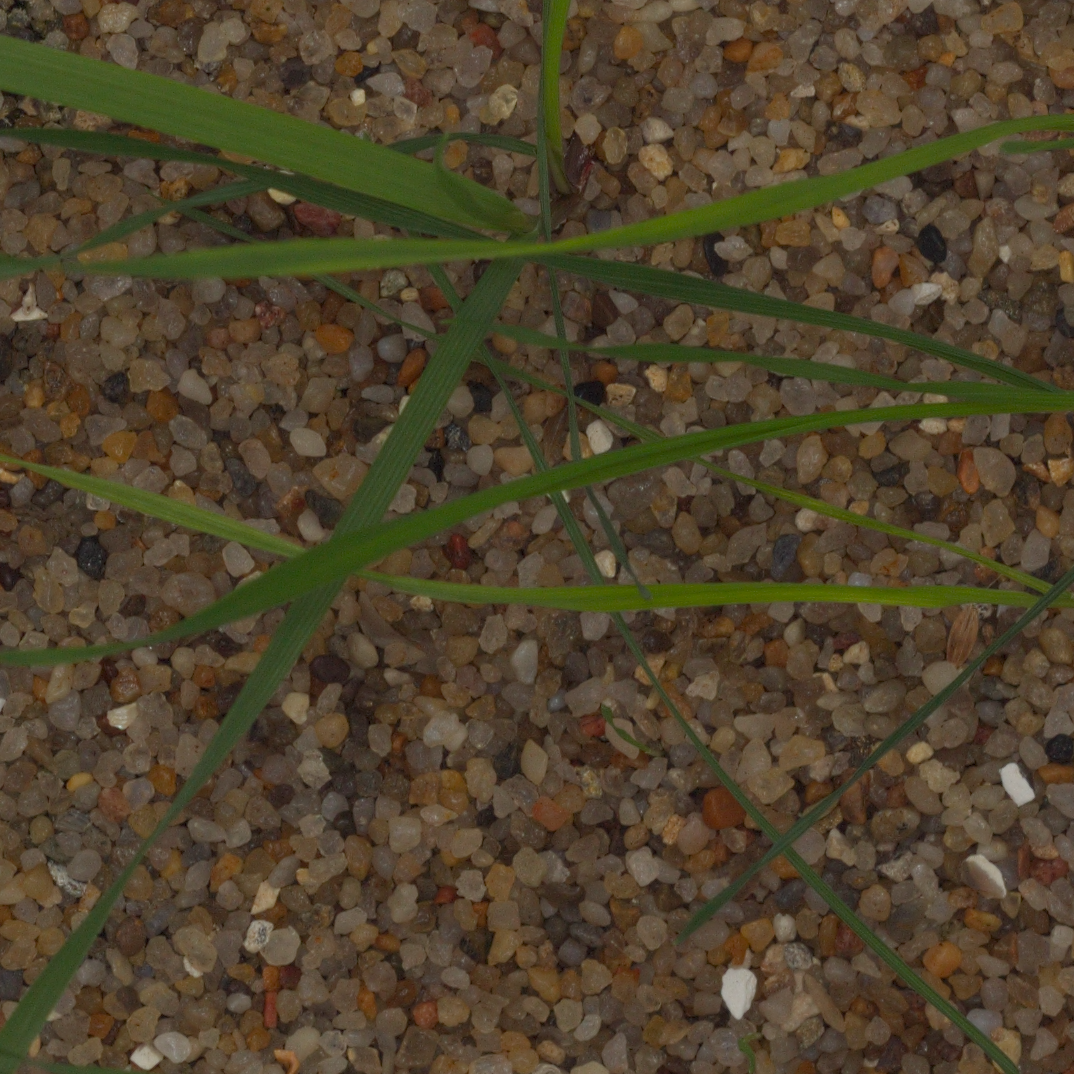
Label: black_grass